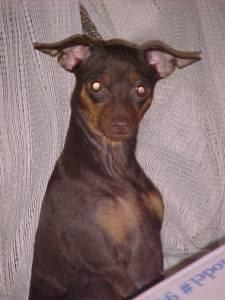
Breed: miniature pinscher